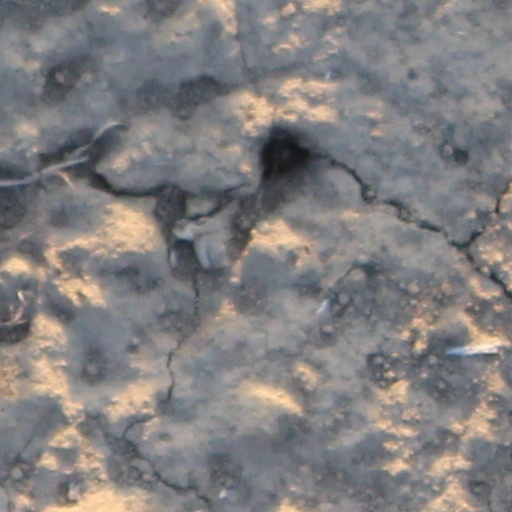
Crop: wheat